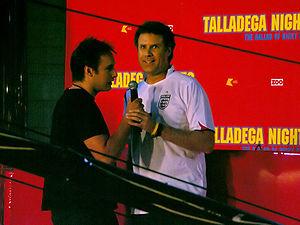
John William Ferrell, dit Will Ferrell, est un acteur, humoriste, scénariste et producteur de cinéma américain, né le 16 juillet 1967 à Irvine.